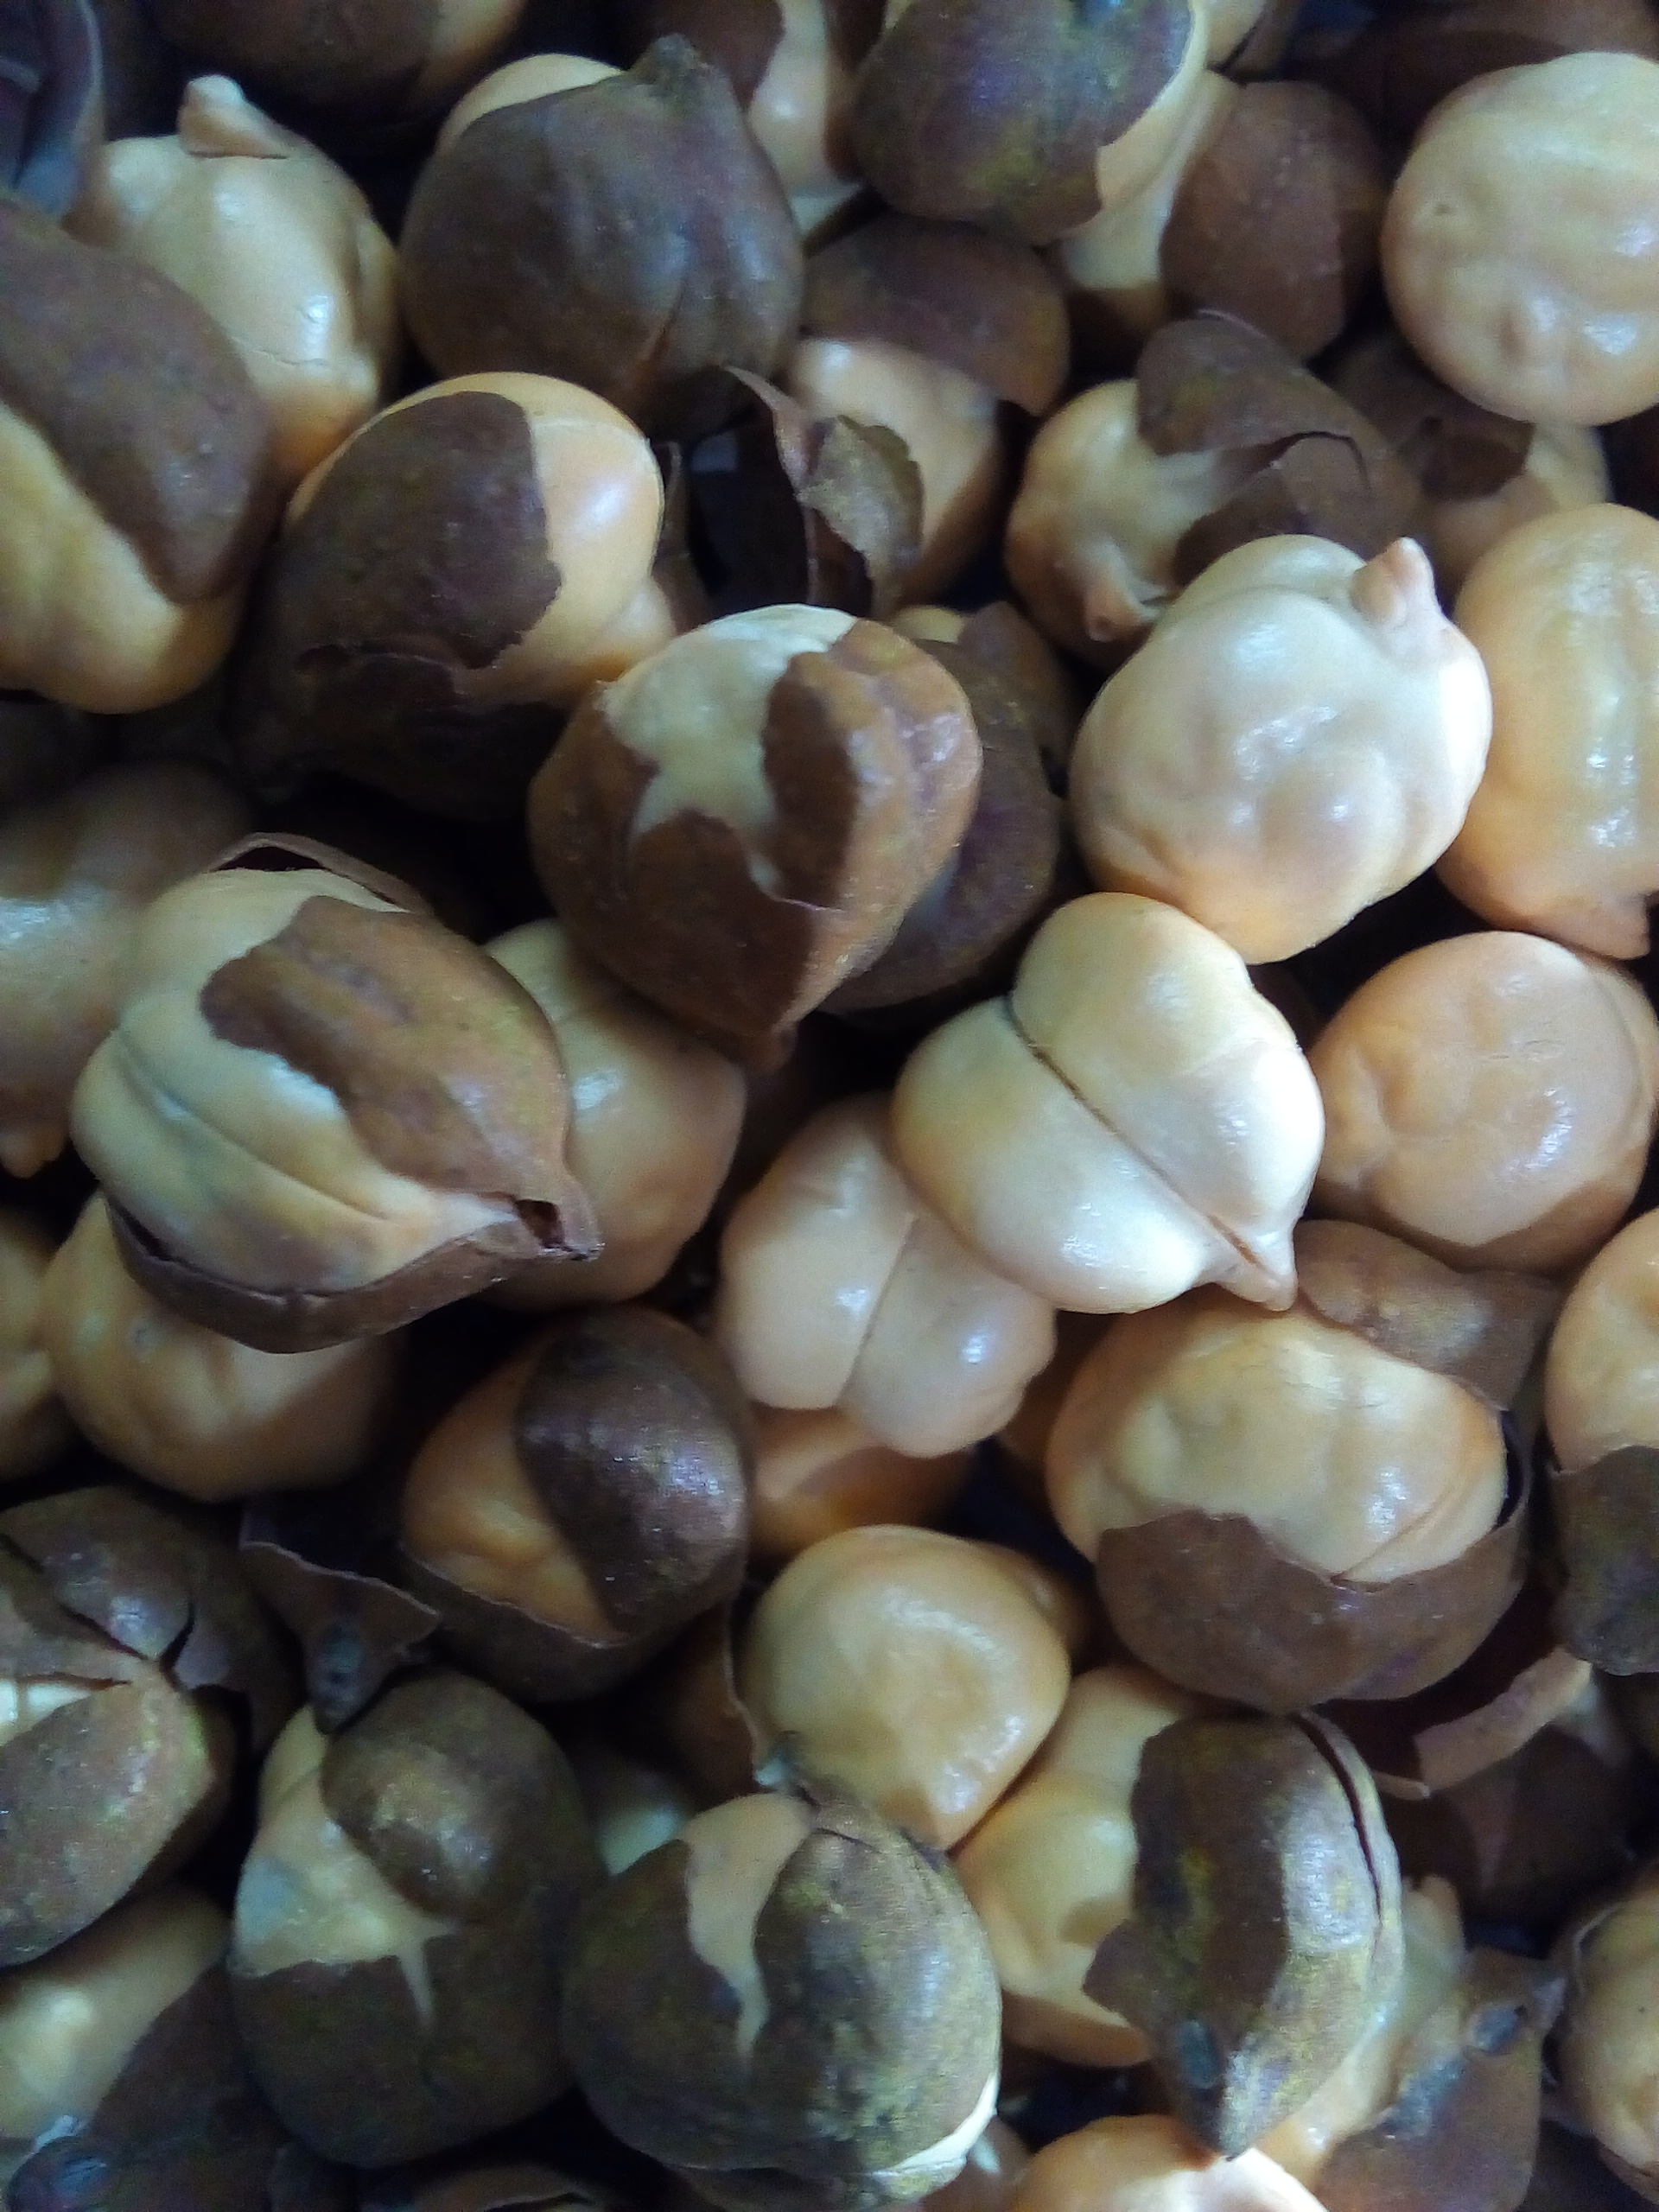
Rice seed variety: Unknown